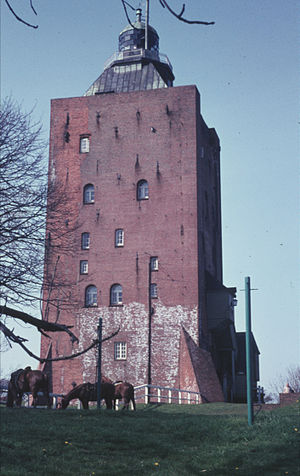
Neuwerk / Historie
Neuwerk Fyr
Neuwerk er en beboet ø med ca. 40 indbyggere i den sydøstlige del af Nordsøen og i den sydvestlige del af Elbenmunsdingen i det nordvestlige Tyskland. Øen ligger ca. 13 kilometer nordvest for Cuxhaven. Administrativt udgør øen, sammen med de ubeboede naboøer Scharhörn og Nigehörn, eksklaven Stadtteil Neuwerk i Hamborg, som ligger ca. 100 kilometer længere mod sydøst. Øen er en del af den 13.750 hektar store Nationalpark Hamburgisches Wattenmeer. Det højeste punkt er på ca. 7 meter.